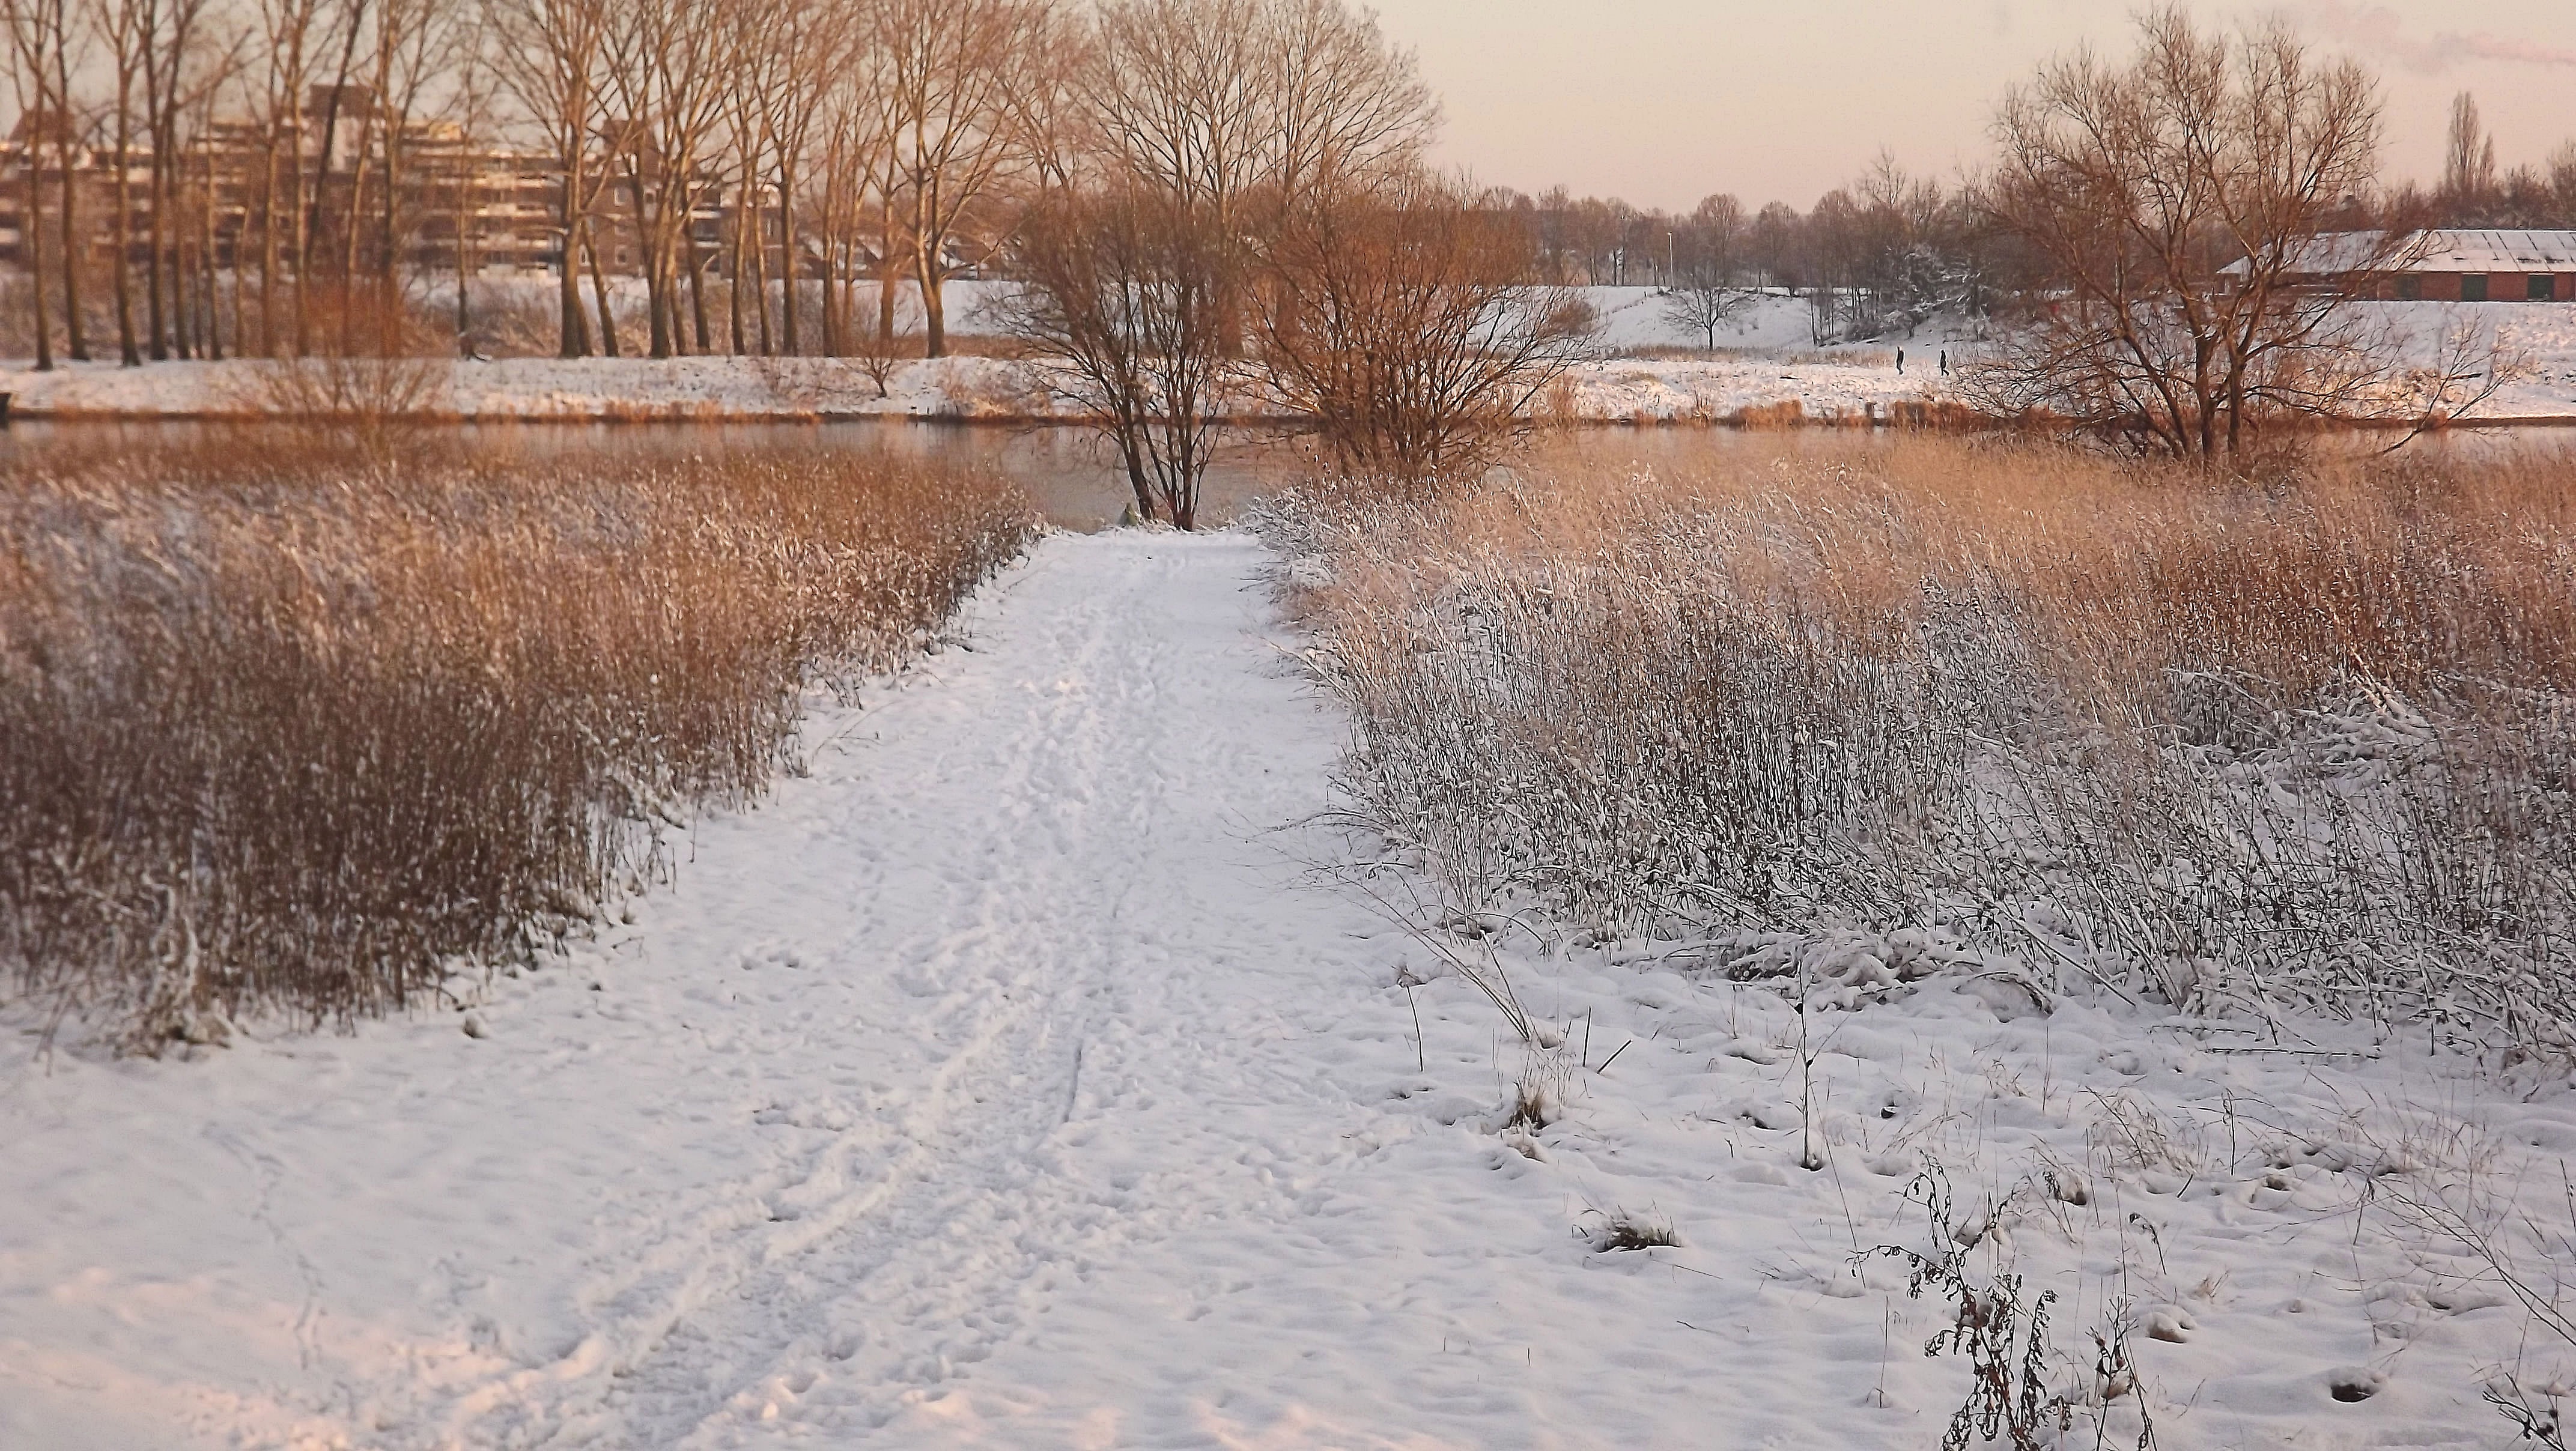
tree, snow, cold, winter, white, frost, river, ice, reflection, weather, season, waterway, wetland, freezing, atmospheric phenomenon